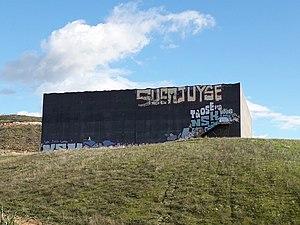
Stadium de Vitrolles Façade nord
Rudy Ricciotti, né le 22 août 1952 à Kouba en Algérie, est un architecte français installé à Bandol dans le Var, lauréat du grand prix national de l'architecture en 2006.